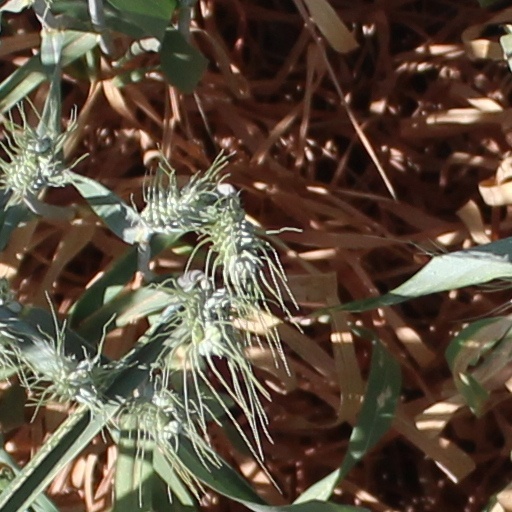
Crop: wheat